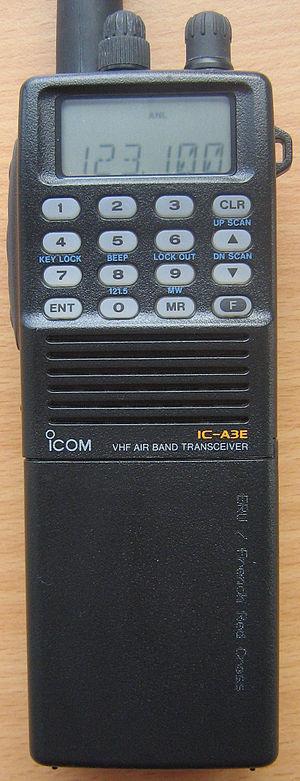
émetteur récepteur portatif bande aéronautique 118 à 137 MHz
Le certificat restreint de radiotéléphoniste est, dans le monde une habilitation que doit posséder tout utilisateur pour manœuvrer les stations radiotéléphoniques dans les contextes de navigation maritime, fluviale ou aéronautique.
Les radiocommunications de catastrophe jouent un rôle capital déterminant à tous les stades de la gestion des catastrophes.
Les radiocommunications aéronautiques sont dans des bandes de fréquences du spectre radioélectrique, réservée à l'aéronautique par des traités internationaux. Elles sont utilisées pour les communications entre les pilotes et le personnel des stations au sol. Elle permet de transmettre des clairances et des informations importantes pour la sécurité de la circulation aérienne et l'efficacité de la gestion du trafic aérien.